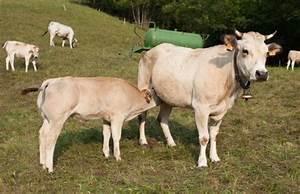
cow